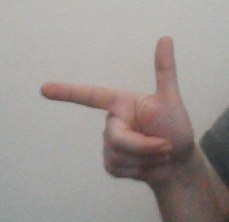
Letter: yaa